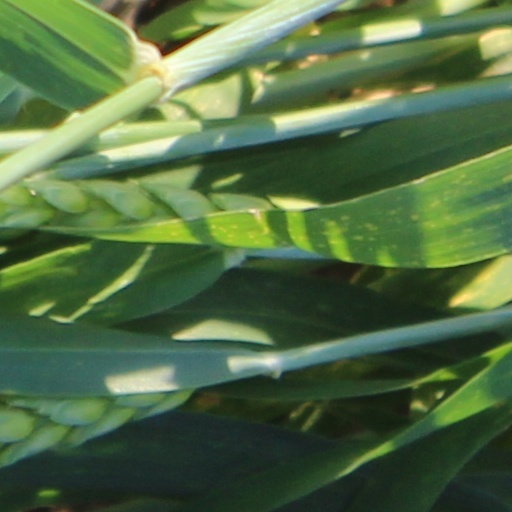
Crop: wheat